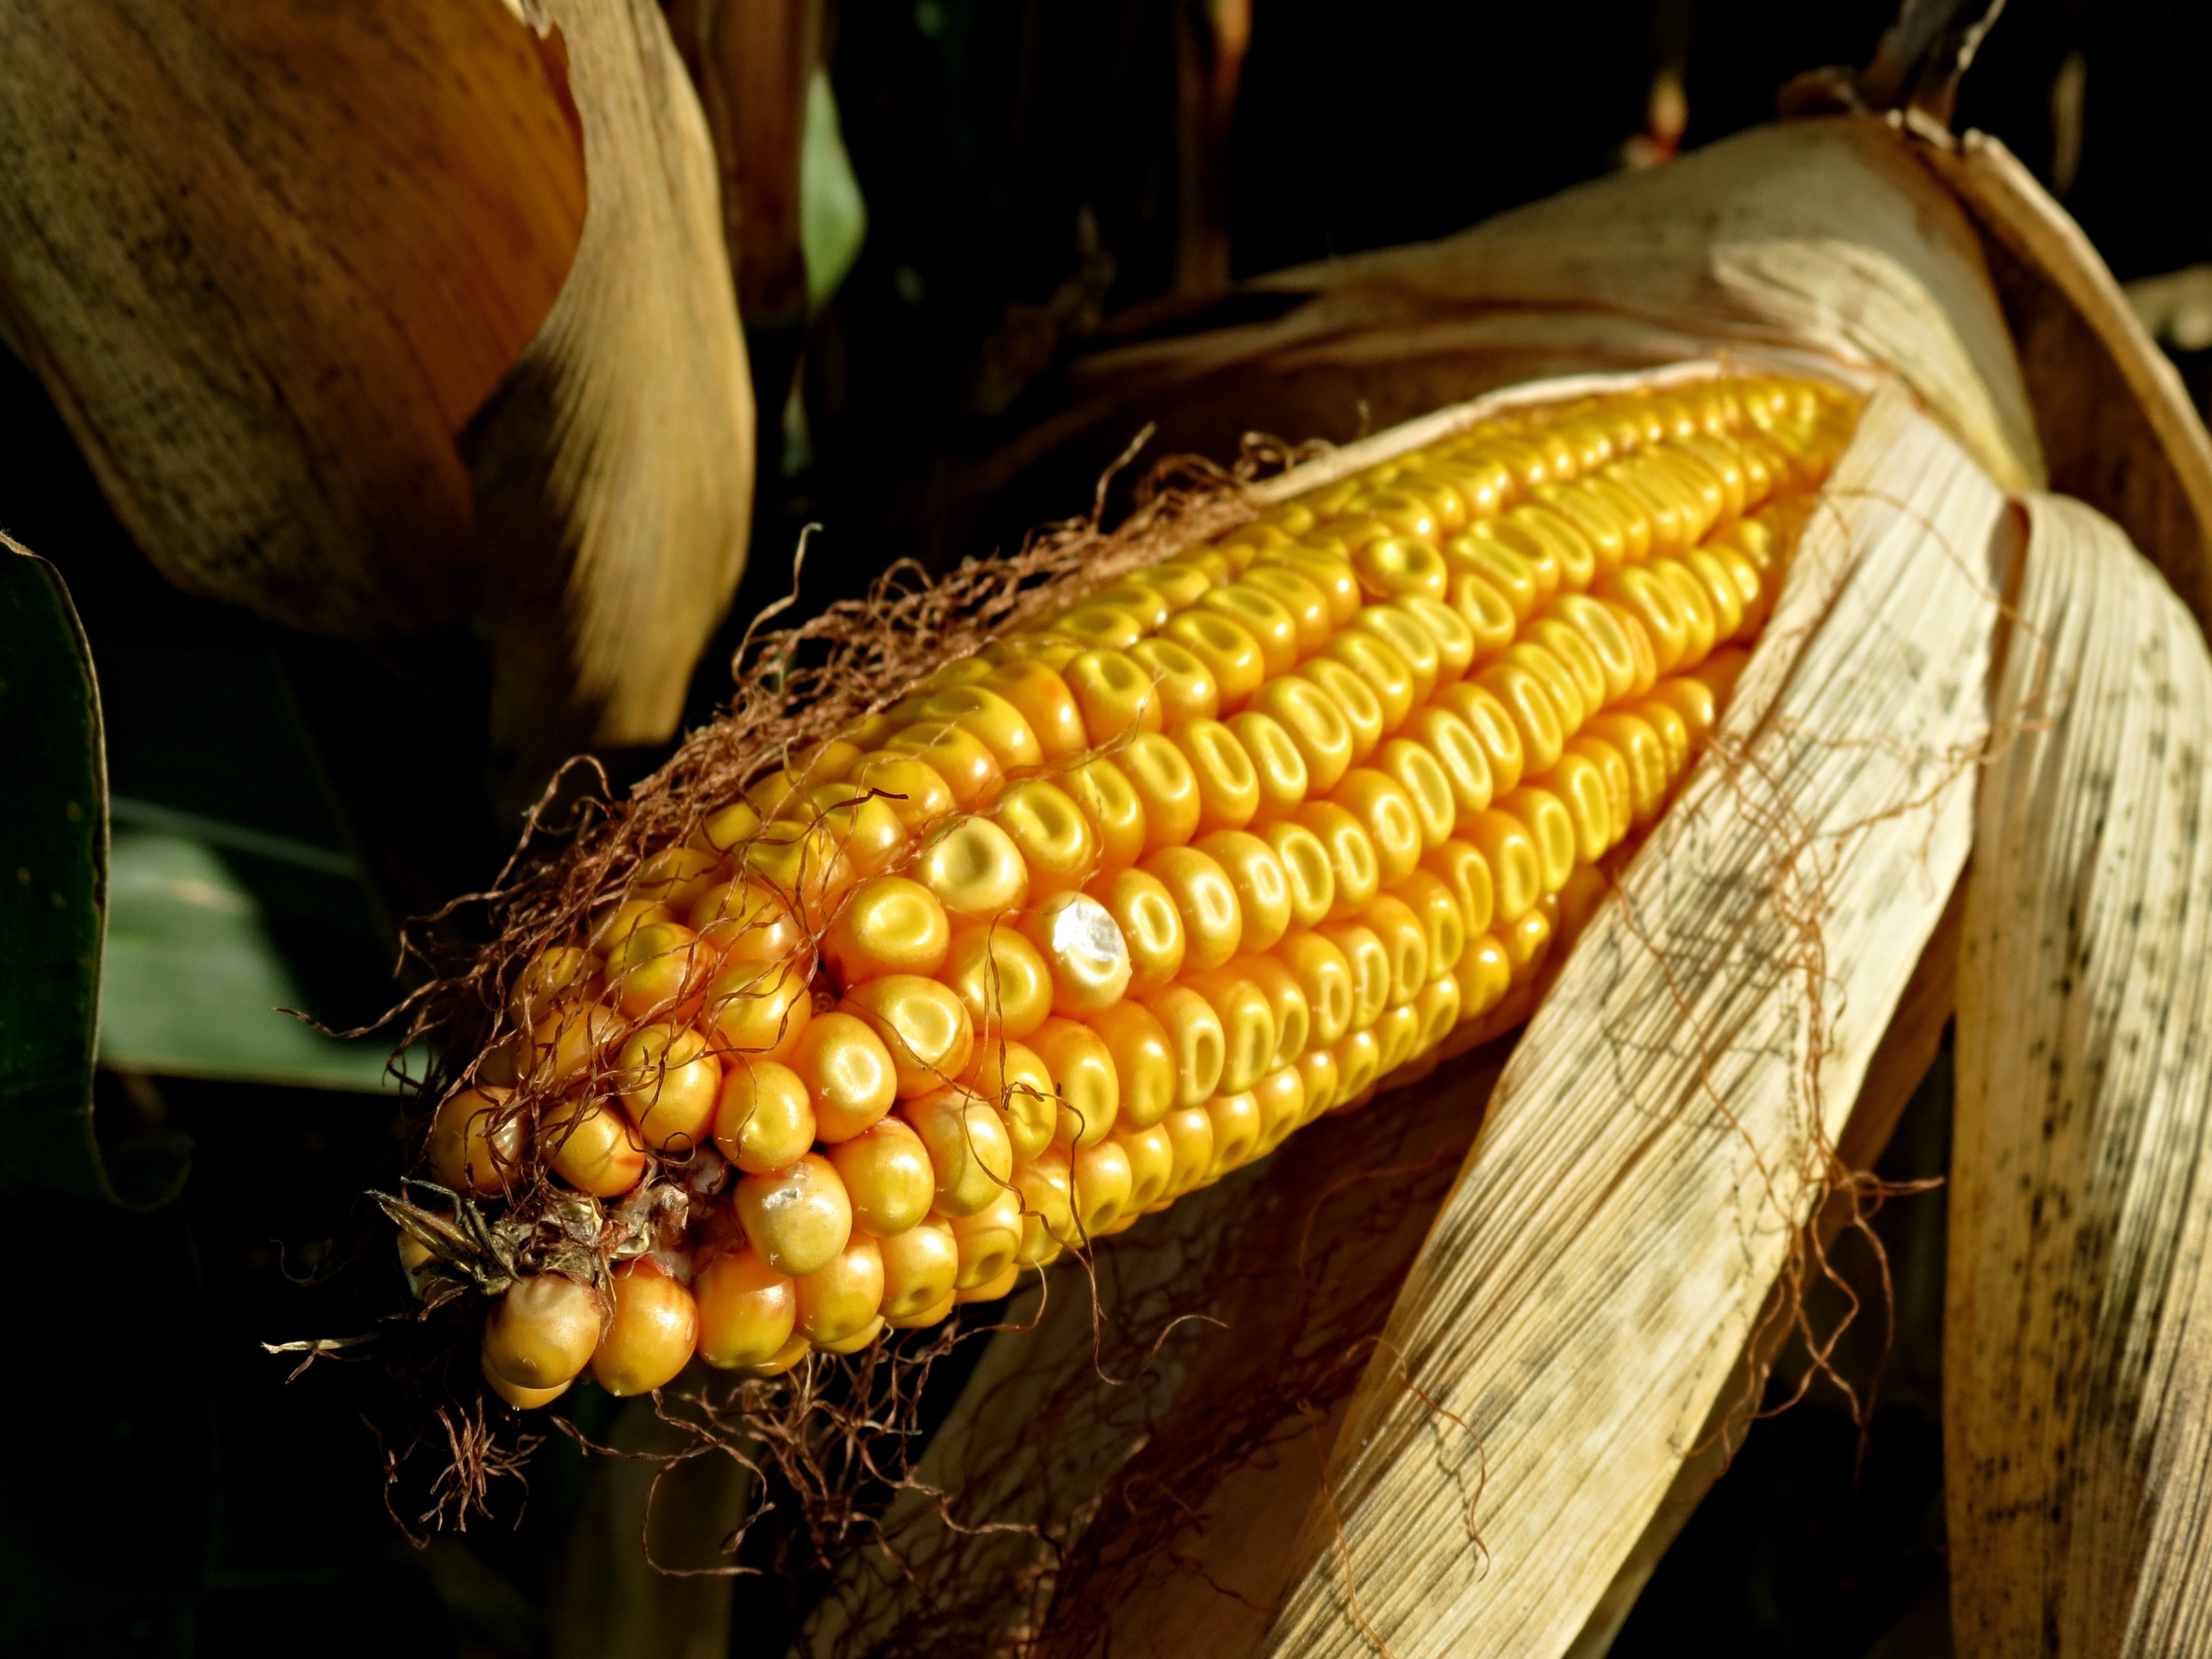
nature, plant, field, ripe, dish, food, produce, crop, autumn, corn, agriculture, close, cuisine, cultivation, vegetarian, cornfield, crops, cereals, late summer, maize, macro photography, arable, corn on the cob, piston, corn kernels, fodder maize, commodity, kukuruz, grass family, food grain